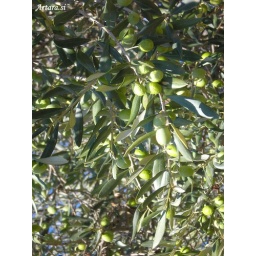
Some fruits on an olive tree near Dekani